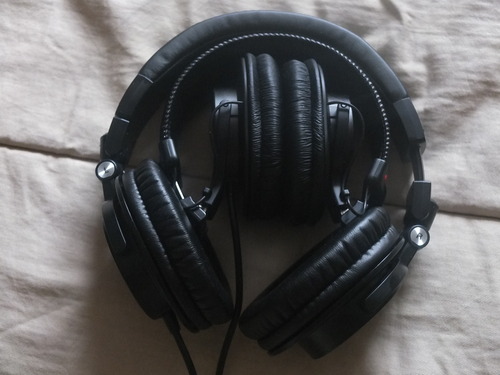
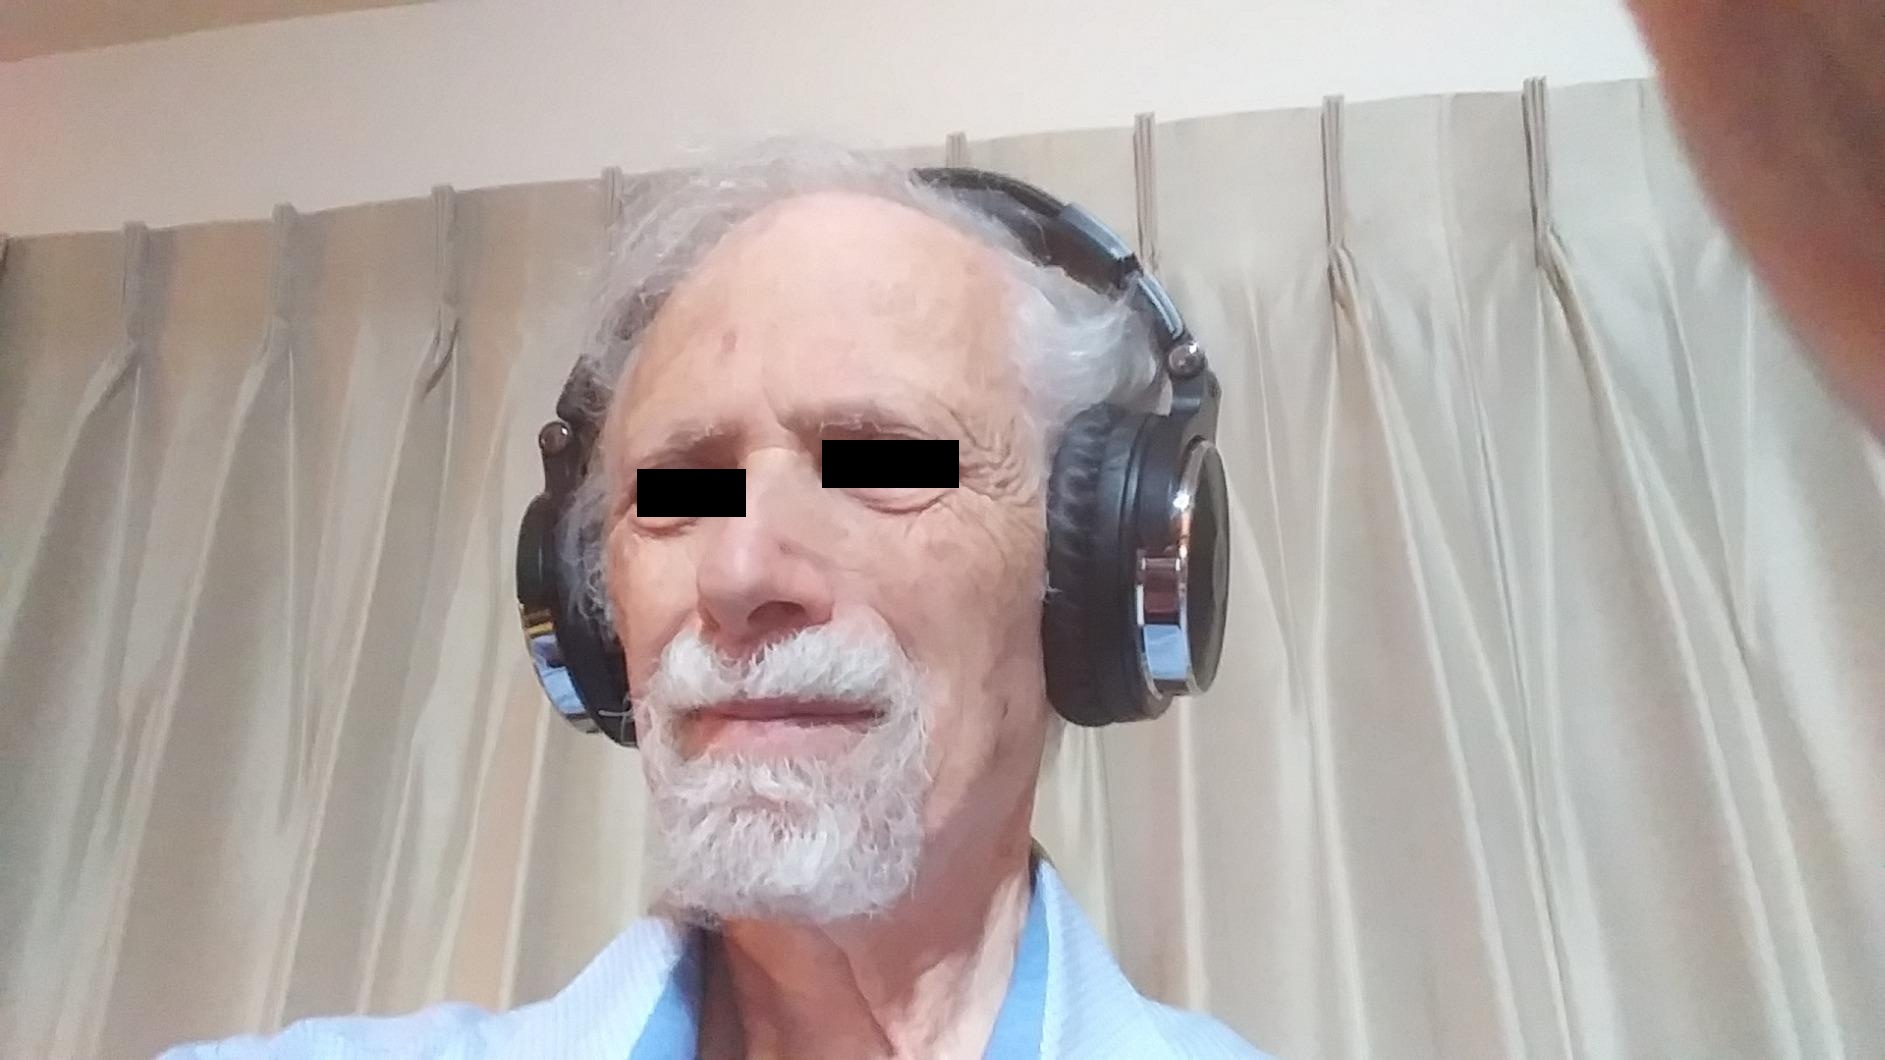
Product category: headphones
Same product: no